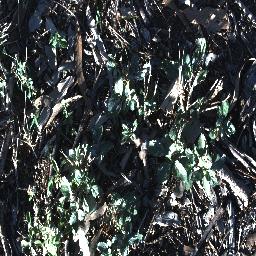
Label: snake_weed